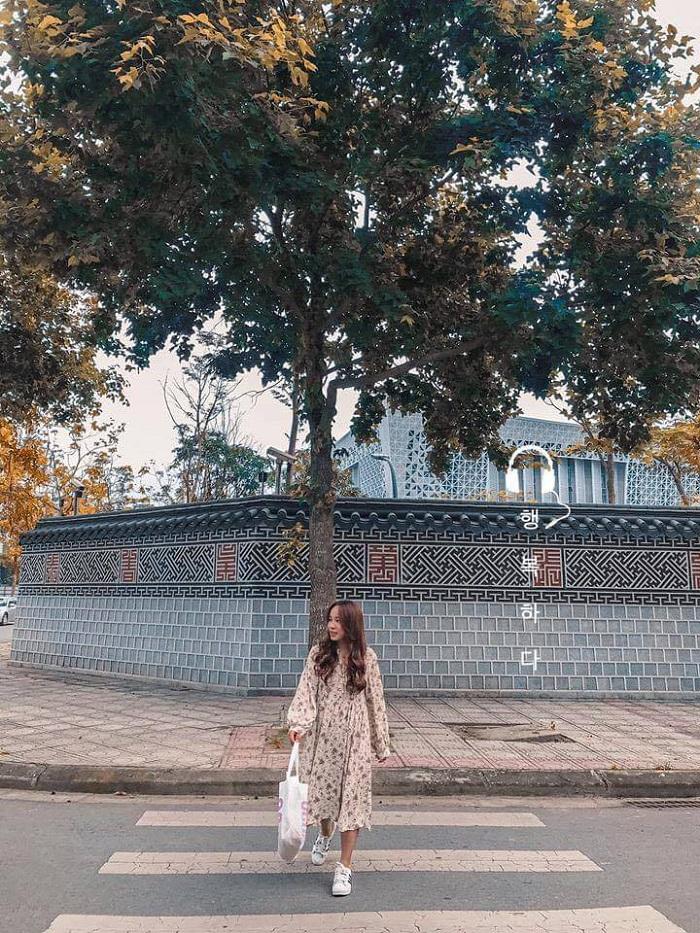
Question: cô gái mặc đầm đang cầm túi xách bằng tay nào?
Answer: cô gái mặc đầm đang cầm túi xách bằng tay phải